Anthony Hamilton discography

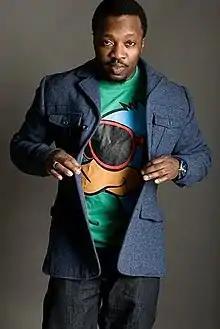
Hamilton in 2007

This is the discography for American R&B musician Anthony Hamilton.